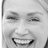
Emotion: happy